Nissan GT-R variants

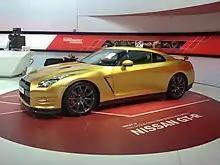
GT-R Bolt Edition displayed at the 2013 North American International Auto Show

In 2023, for the 2024 model year, the car was offered with major performance upgrades. Cornering was improved, as a mechanical limited-slip differential was fitted for the first time in the front of the car. A swan neck rear wing with a 10 percent increase in surface area, revised front lip canards and rear diffuser increased downforce by 13 percent over the previous model year. It also featured enhanced carbon-fibre bucket seats. The Nismo Appearance Package was introduced, offering special exterior features of the GT-R Nismo Special Edition. This included the exclusive Stealth Grey body colour, clear coated carbon-fibre hood, exclusive engine cover and the red-accented Nismo wheels.